Whitney Wolanin

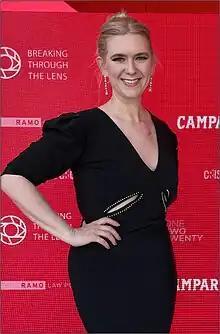
Wolanin at Cannes Film Festival

Whitney Wolanin (born June 29, 1990) is an American director, producer, and recording artist. Born in Albany, New York and raised in southwest Florida, she began her recording career in 2004 through sessions with Funk Brothers bassist Bob Babbitt. After multiple releases in the 2010s, Wolanin shifted her focus to producing and directing commercials and music videos, most notably producing Tyler Childers’ Grammy-nominated video In Your Love.